Facultative bipedalism

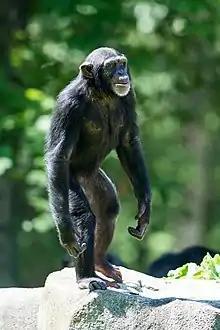
A chimpanzee standing on two legs.

Apes in closed forest habitats (habitats enclosed by trees) are considered to be more bipedal than chimpanzees and baboons, both when they are standing stationary or moving bipedally. The proportions of the foot in the gorilla are better adapted to bipedal standing than other primate species. In specific circumstances, such as ground conditions, some ape feet perform better than human feet in terms of bipedal standing, as they have a larger RPL (ratio of the power arm to the load arm) and reduce the muscle force when the foot contacts the ground.